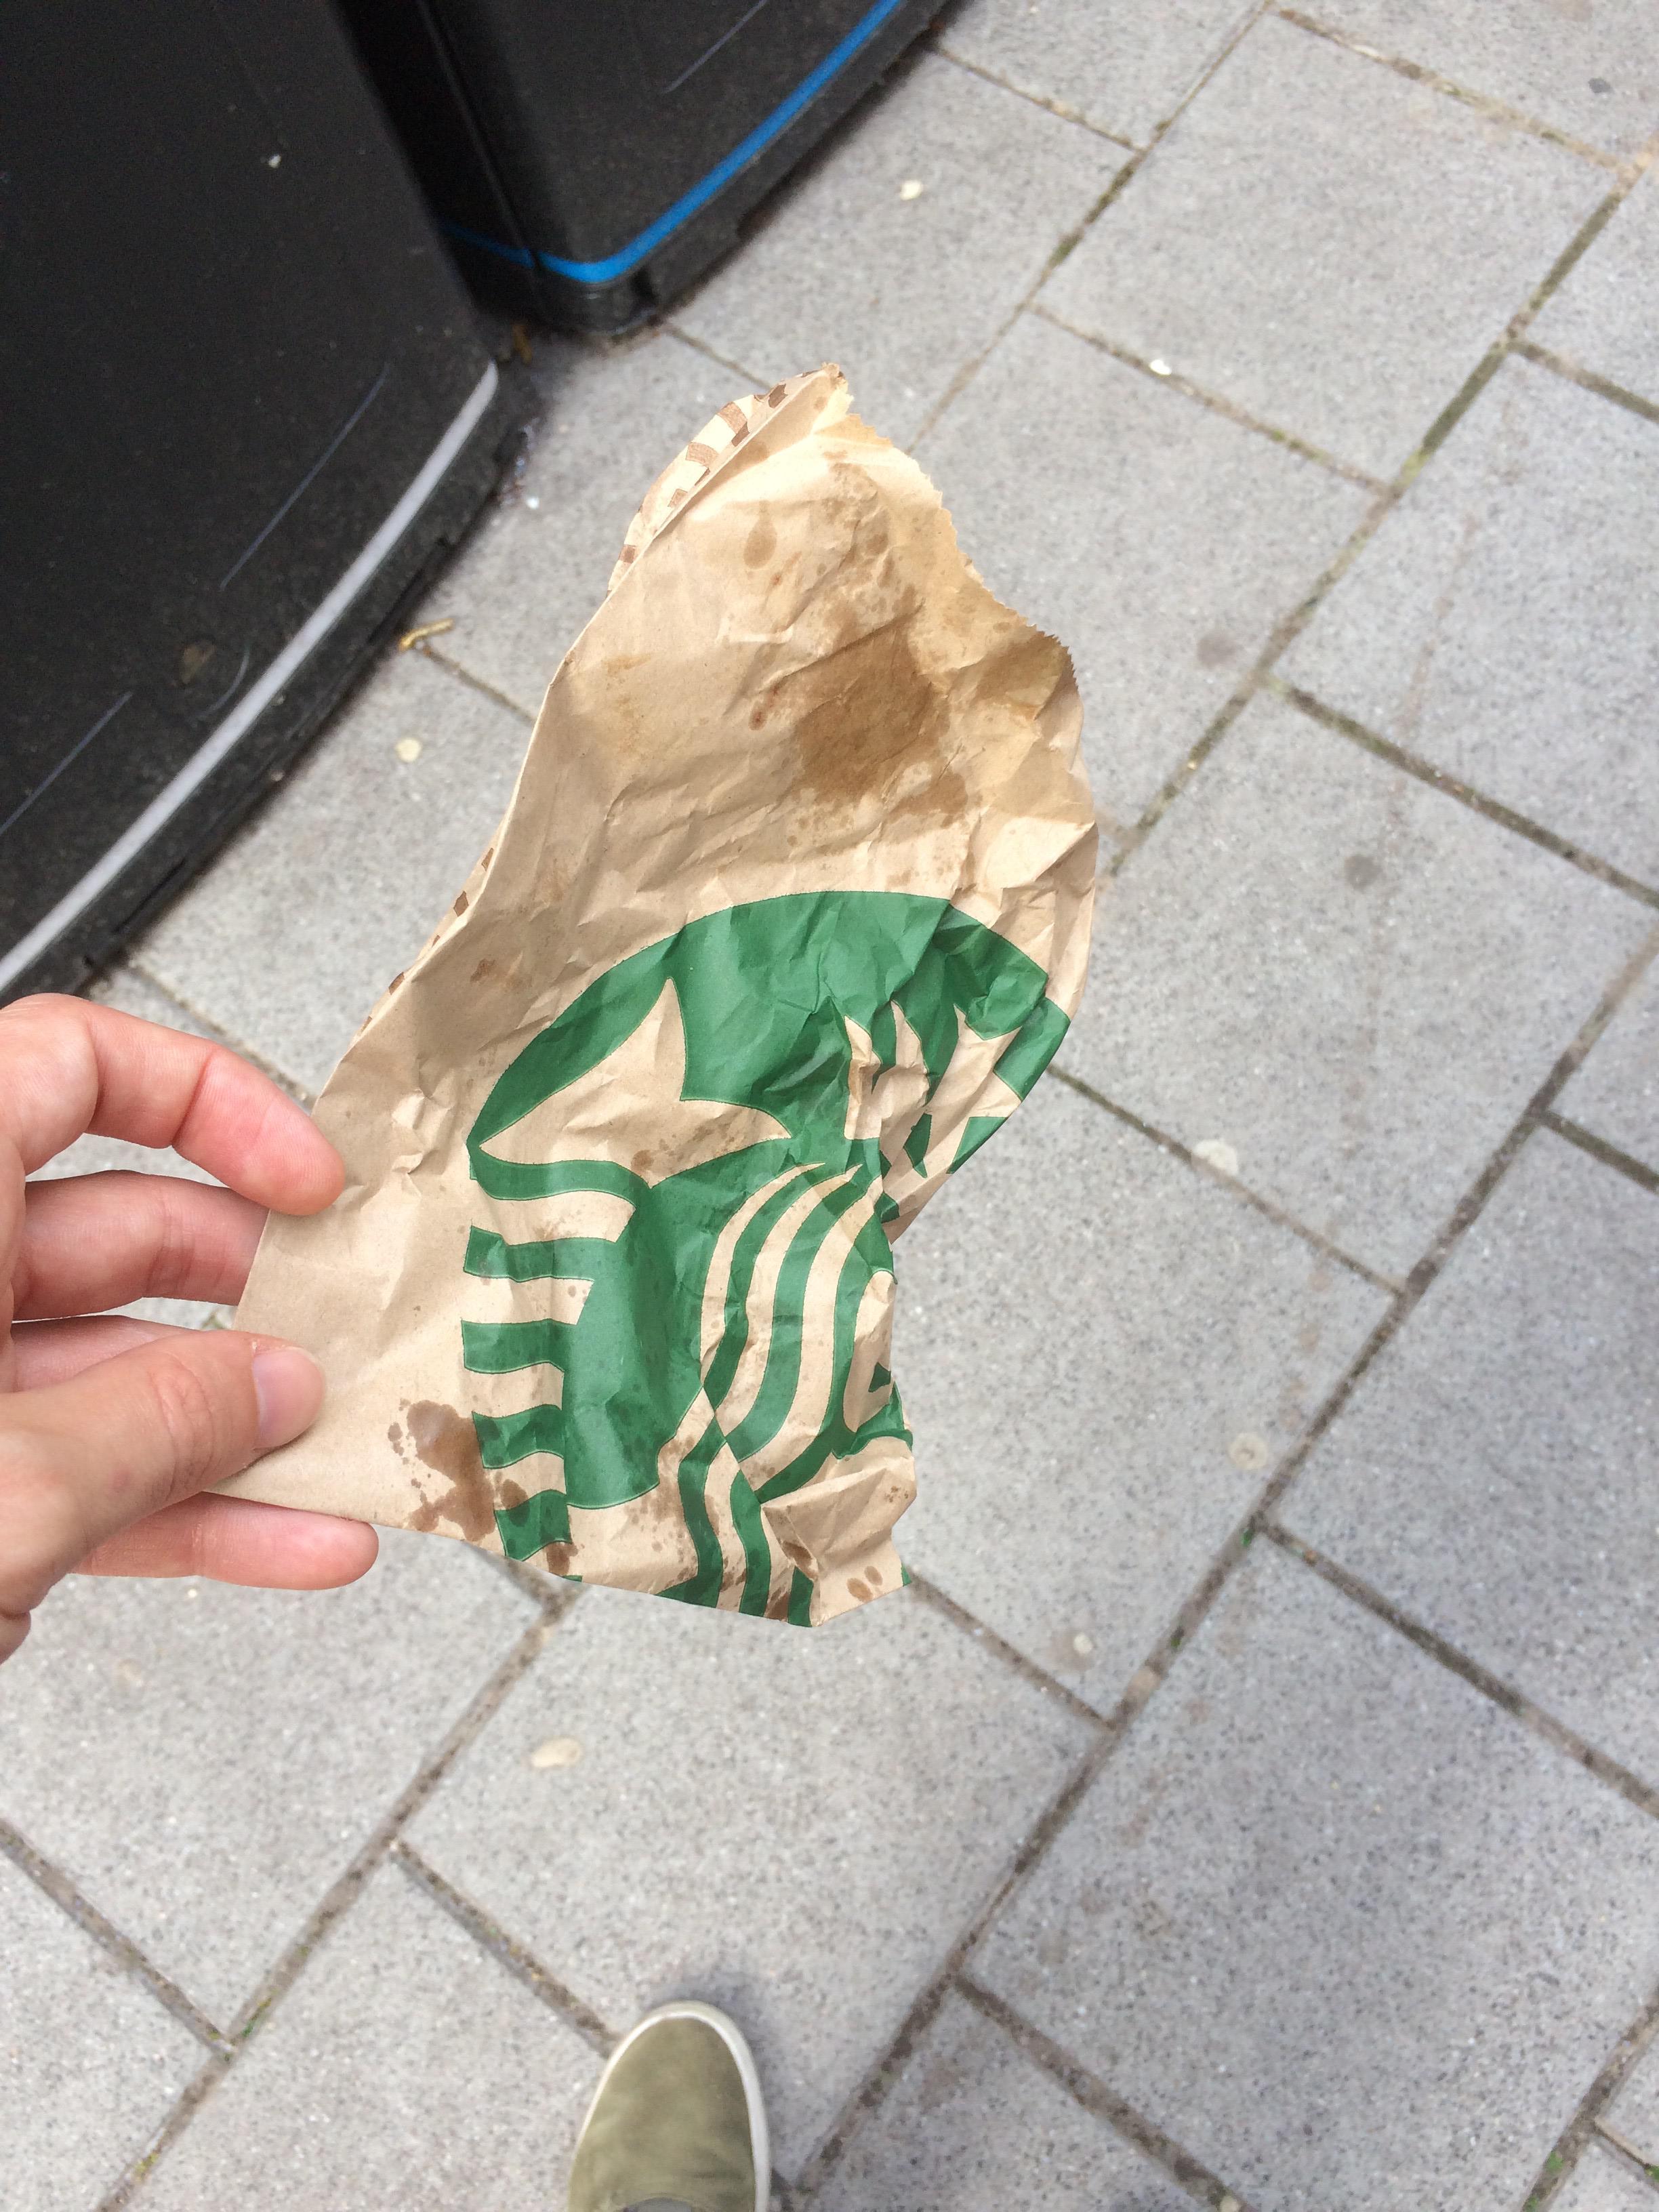
Object: Paper bag (Paper bag)

Object: Shoe (Shoe)